Jessica Lee Morgan

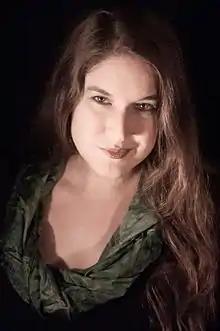

As the daughter of Welsh folksinger Mary Hopkin and American music producer Tony Visconti, Morgan grew up in a musical environment. She learned songs on guitar from her mother and musician friends of the family and was influenced by singer-songwriters such as Joni Mitchell.